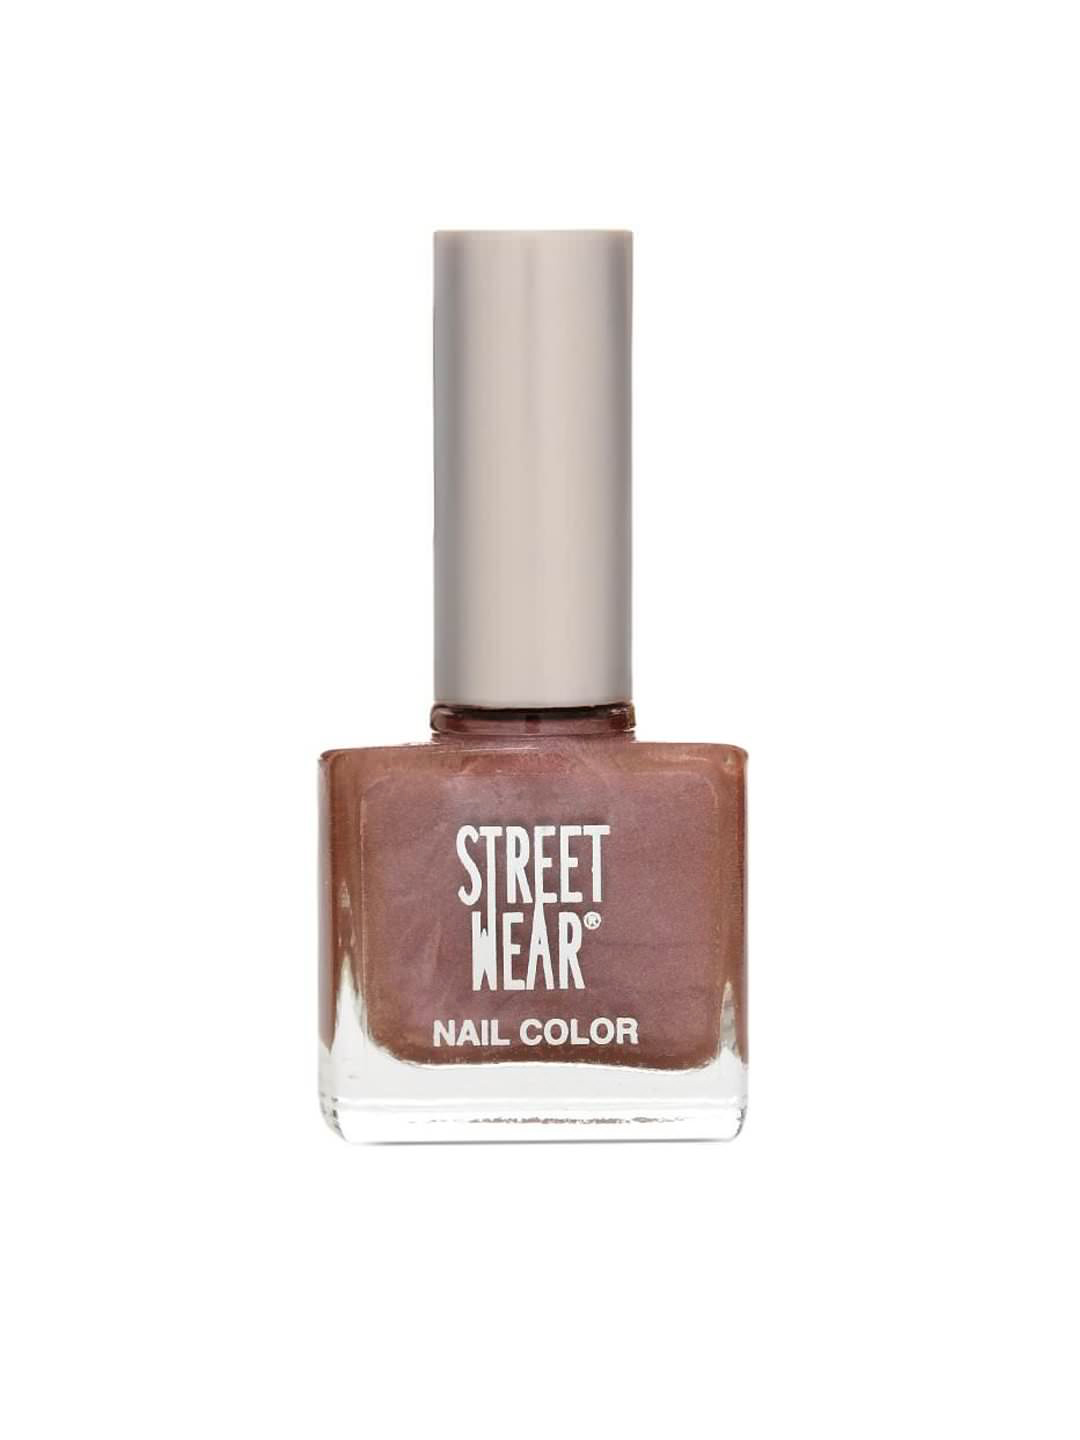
Streetwear Chocolat Nail Polish 20
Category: Personal Care / Nails / Nail Polish
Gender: Women
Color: Brown
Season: Spring 2017
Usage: Casual